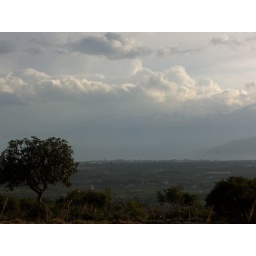
I like how you can see the white mountains in the distance too